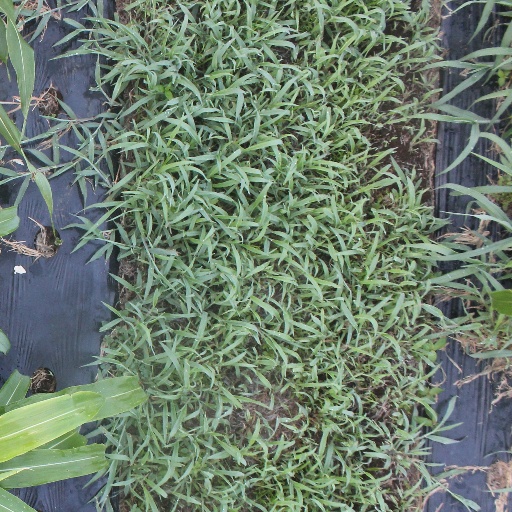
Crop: sorghum